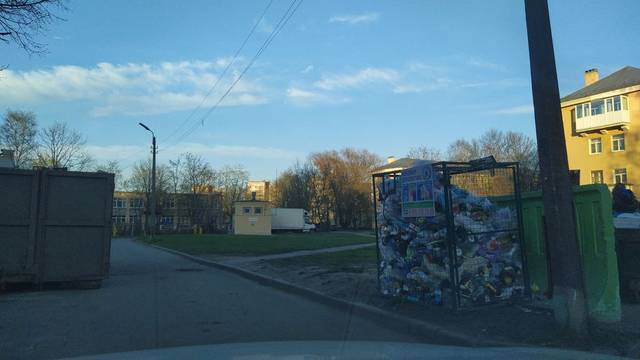
Region: Russia
Coordinates: 59.705, 30.367